Houses at Auvers

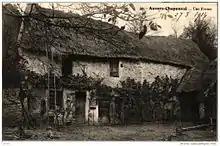
A postcard showing a farmhouse in Chaponval before 1914.

The central house was a townhouse in the hamlet of Chaponval, about a mile west of the Auberge Ravoux. It was situated at 5 Rue de Gré and still exists, although renovated. It belonged to a mason named August Lecroix and was the subject of an earlier 1873 painting by Paul Cézanne titled "La maison du Père Lacroix". Hulsker thought "Houses at Auvers" was painted shortly after van Gogh arrived. De La Faille thought it painted a little later at the beginning of June, citing a letter of 10 June 1890.